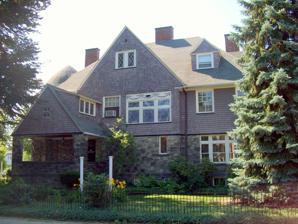
Building: John P. Jefferson House
Country: United States of America
Year built: 1890
Historic house in Pennsylvania, United States United States historic place John P. Jefferson House U.S. National Register of Historic Places John P. Jefferson House, July 2012 Show map of Pennsylvania Show map of the United States Location 119 Market St., Warren, Pennsylvania Coordinates 41°50′41″N 79°8′45″W / 41.84472°N 79.14583°W / 41.84472; -79.14583 Area 0.3 acres (0.12 ha) Built 1890 Architect Uhdey, Christian NRHP reference No. 85000996 Added to NRHP May 9, 1985 The John P. Jefferson House , also known as the Jefferson Tea House and YWCA Residence, is an historic American home that is located in Warren , Warren County, Pennsylvania . It was added to the National Register of Historic Places in 1985. History and architectural features Built in 1890, this historic structure is a three-story, stone and shingled dwelling that was designed in a Richardsonian Romanesque style. It features a steep hipped roof, four tall chimney stacks, a semi-circular turret, porch supported by massive stone columns, and bay windows. The Jefferson House is currently occupied by the administrative offices of the Northern Pennsylvania Regional College. It was added to the National Register of Historic Places in 1985. References